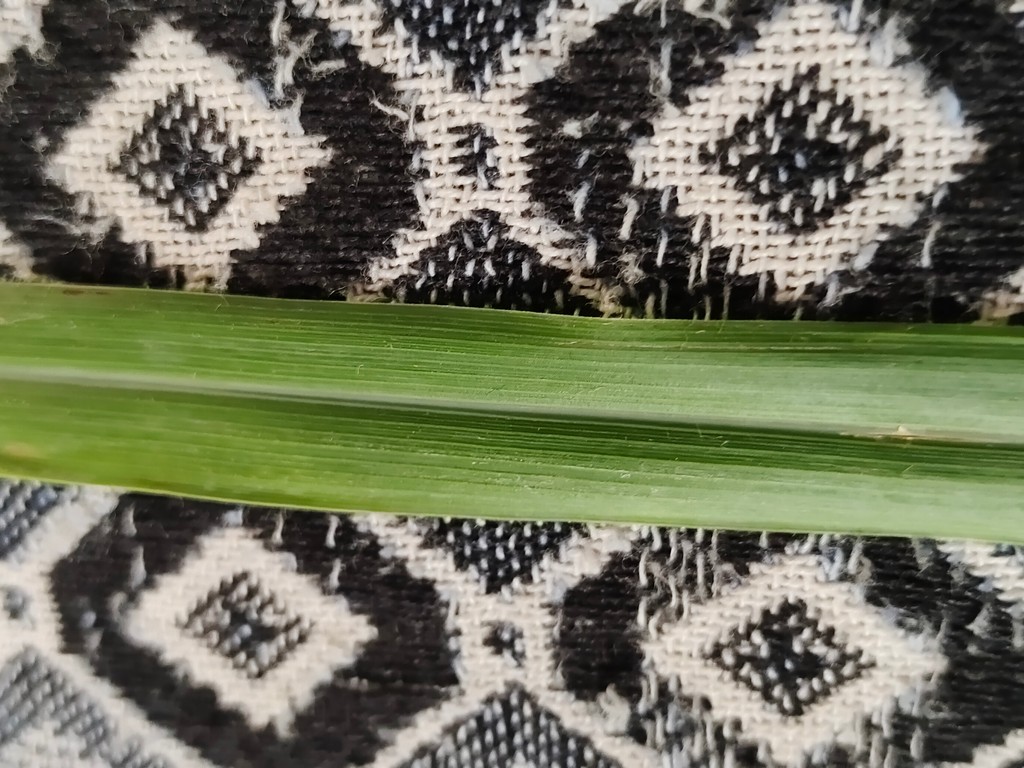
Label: Unhealthy